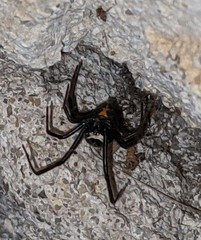
Species: Lactrodectus_hesperus